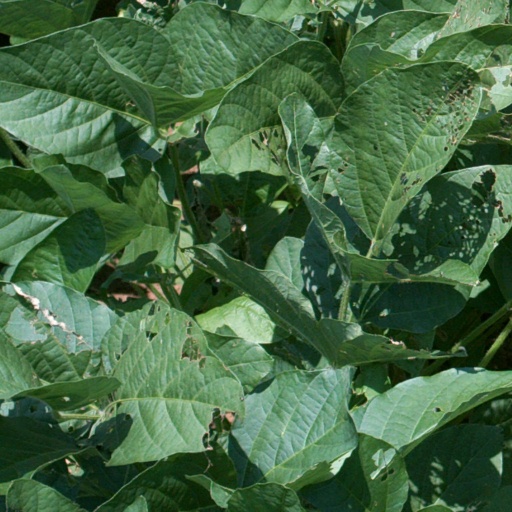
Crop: soybean